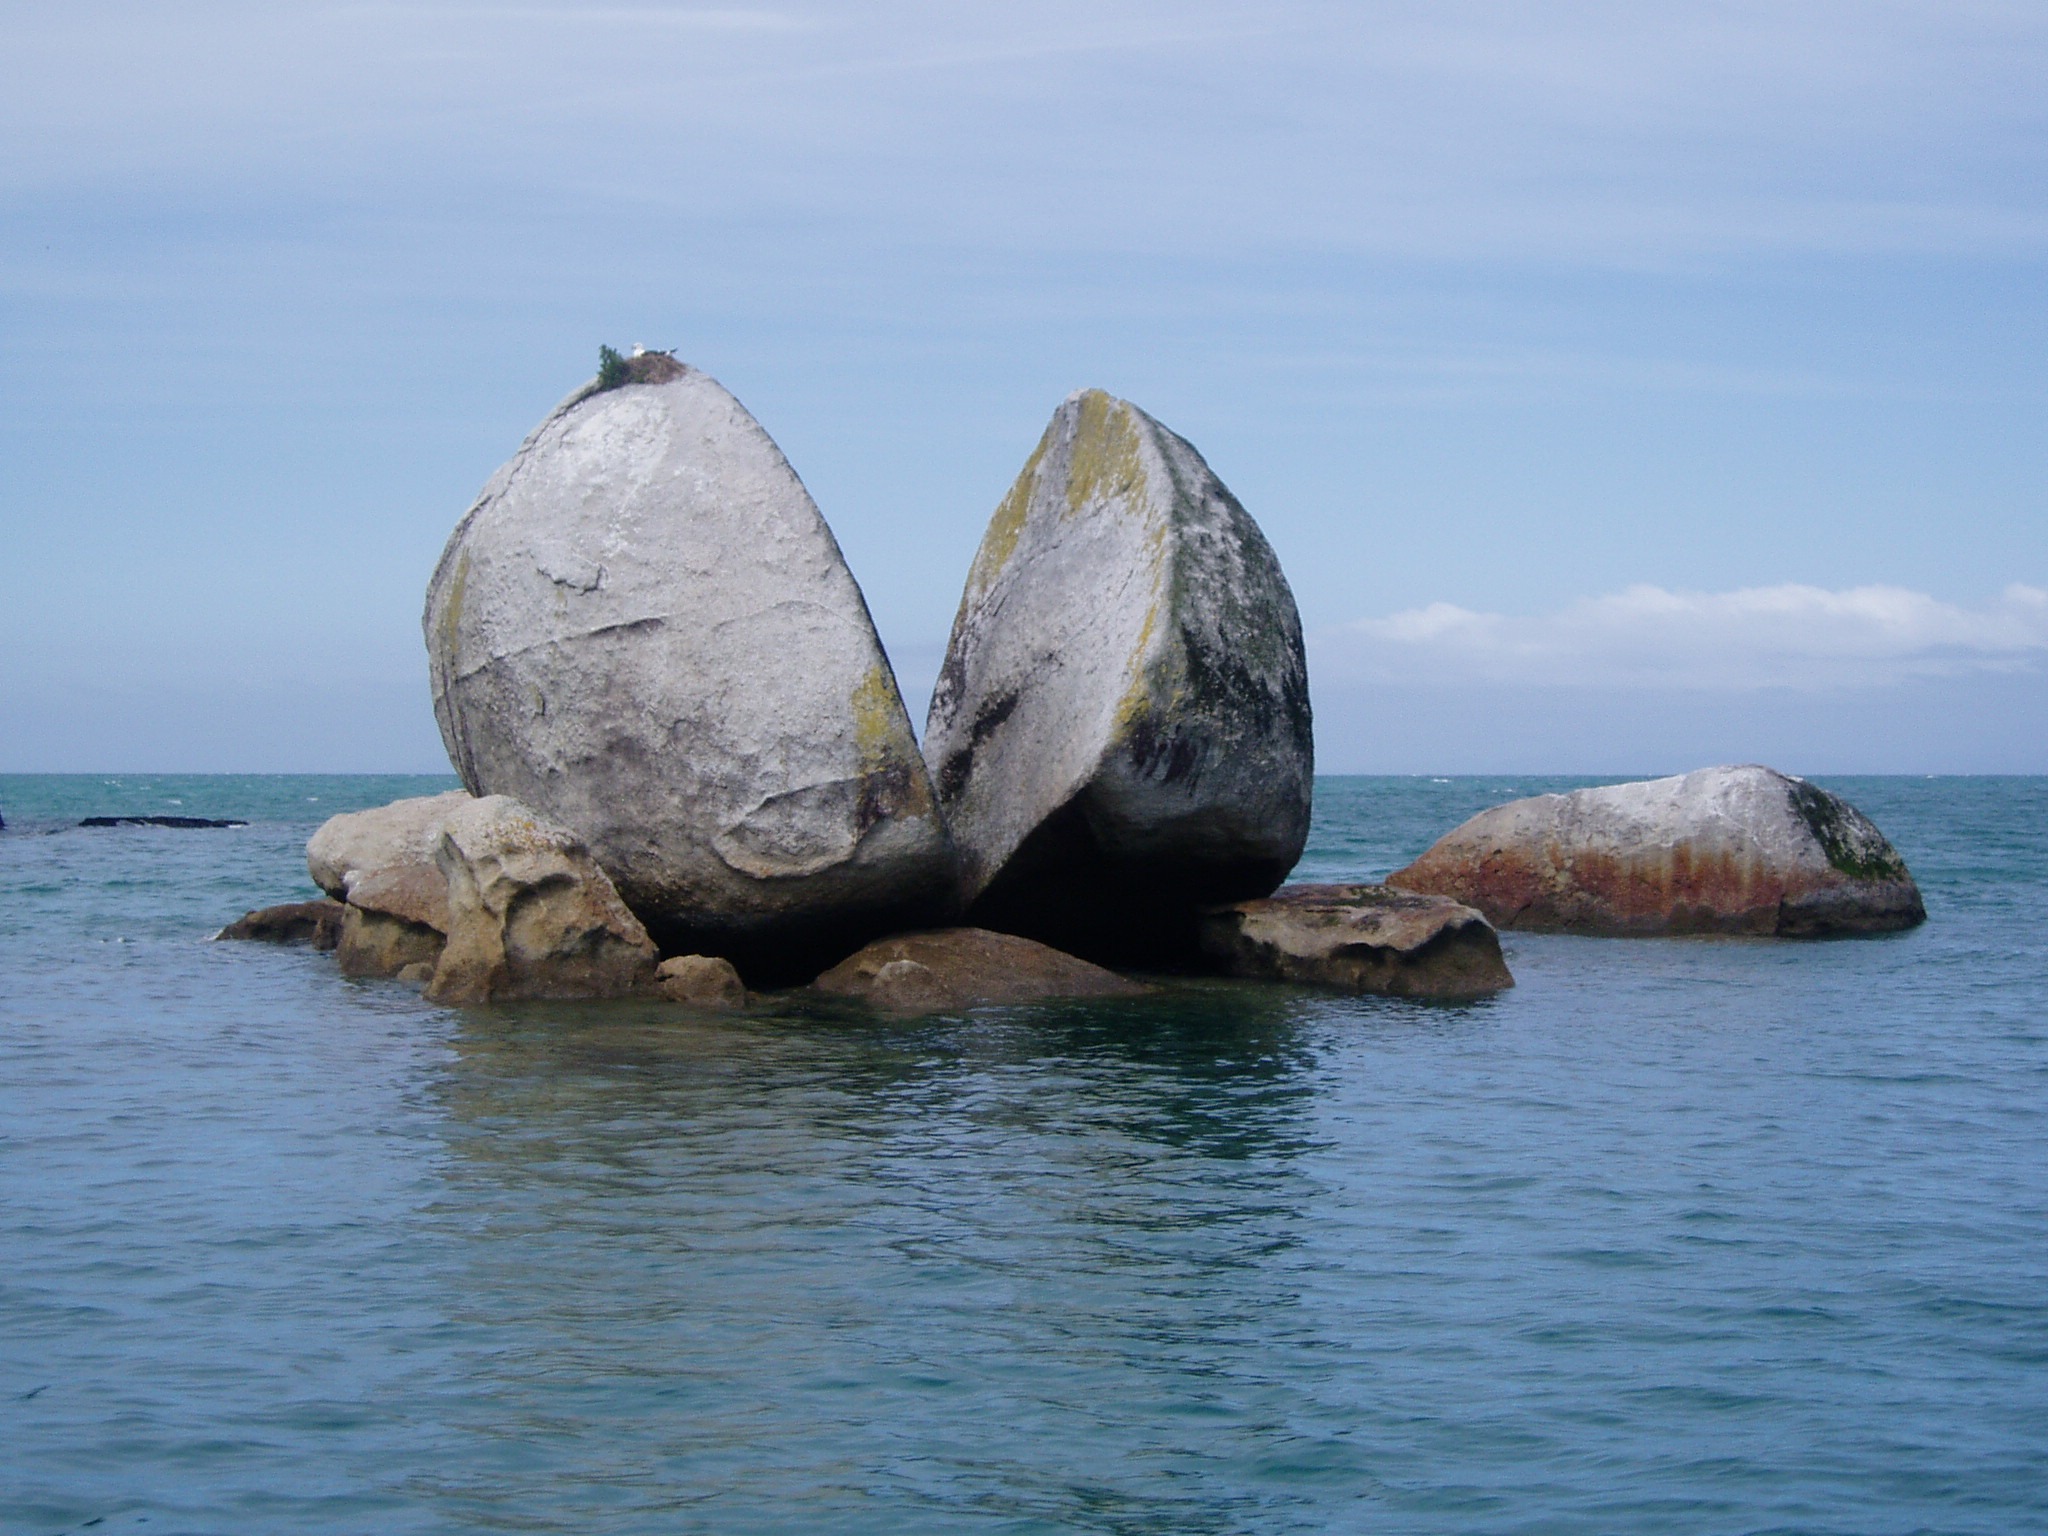
beach, sea, coast, water, rock, ocean, shore, wave, bay, material, new zealand, cape, islet, abel tasman national park, split apple